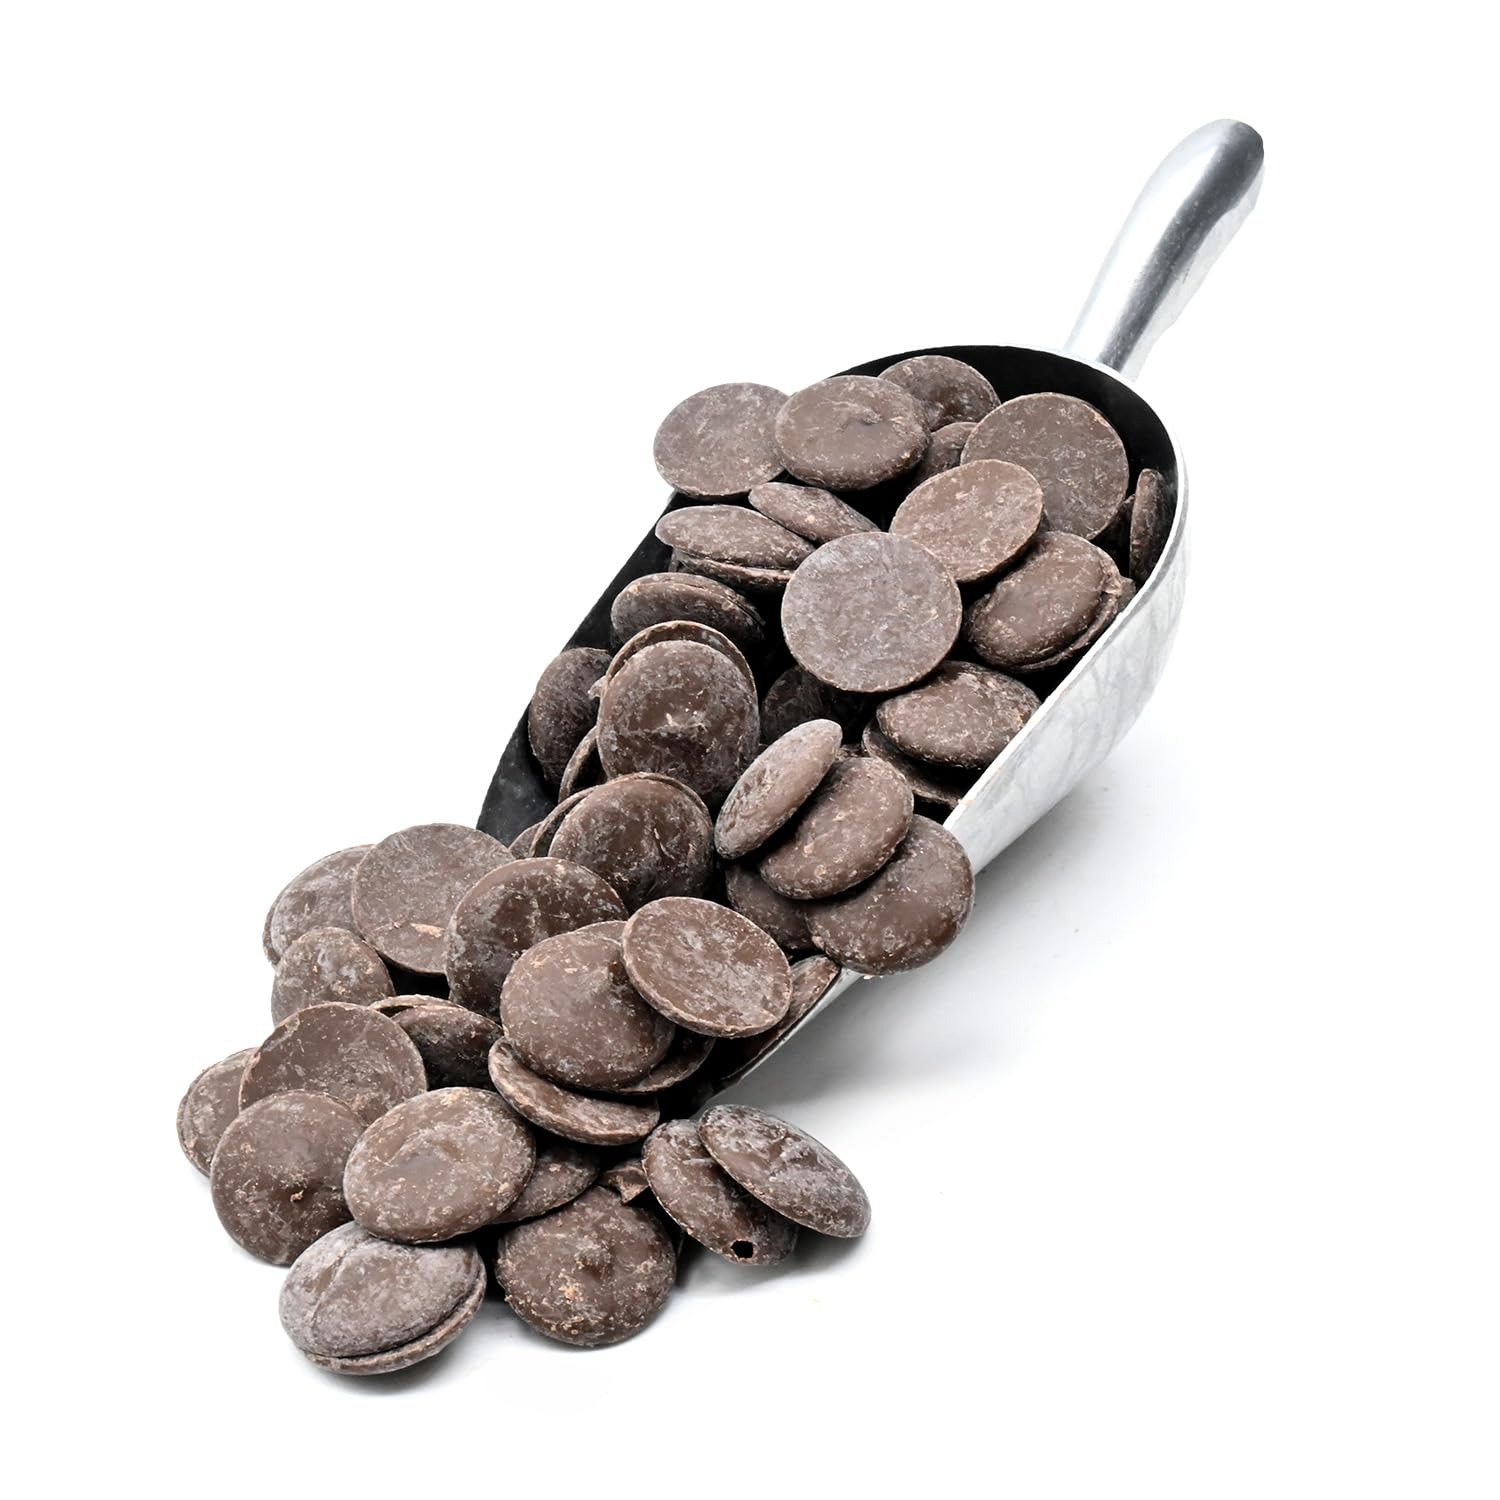
Item Name: Candy Retailer Candy Melting Wafers (1 Pound, Dark Cocoa)
Bullet Point 1: Easy to melt wafers are great for dipping and molding. Use on cakes, cookies and other baked goods or just to snack.
Bullet Point 2: Add vibrant color and sweet flavor resulting in irresistible confections.
Product Description: Easy to melt wafers are great for dipping and molding. Use on cakes, cookies and other baked goods or just to snack.
Value: 16.0
Unit: Ounce

Price: 14.95